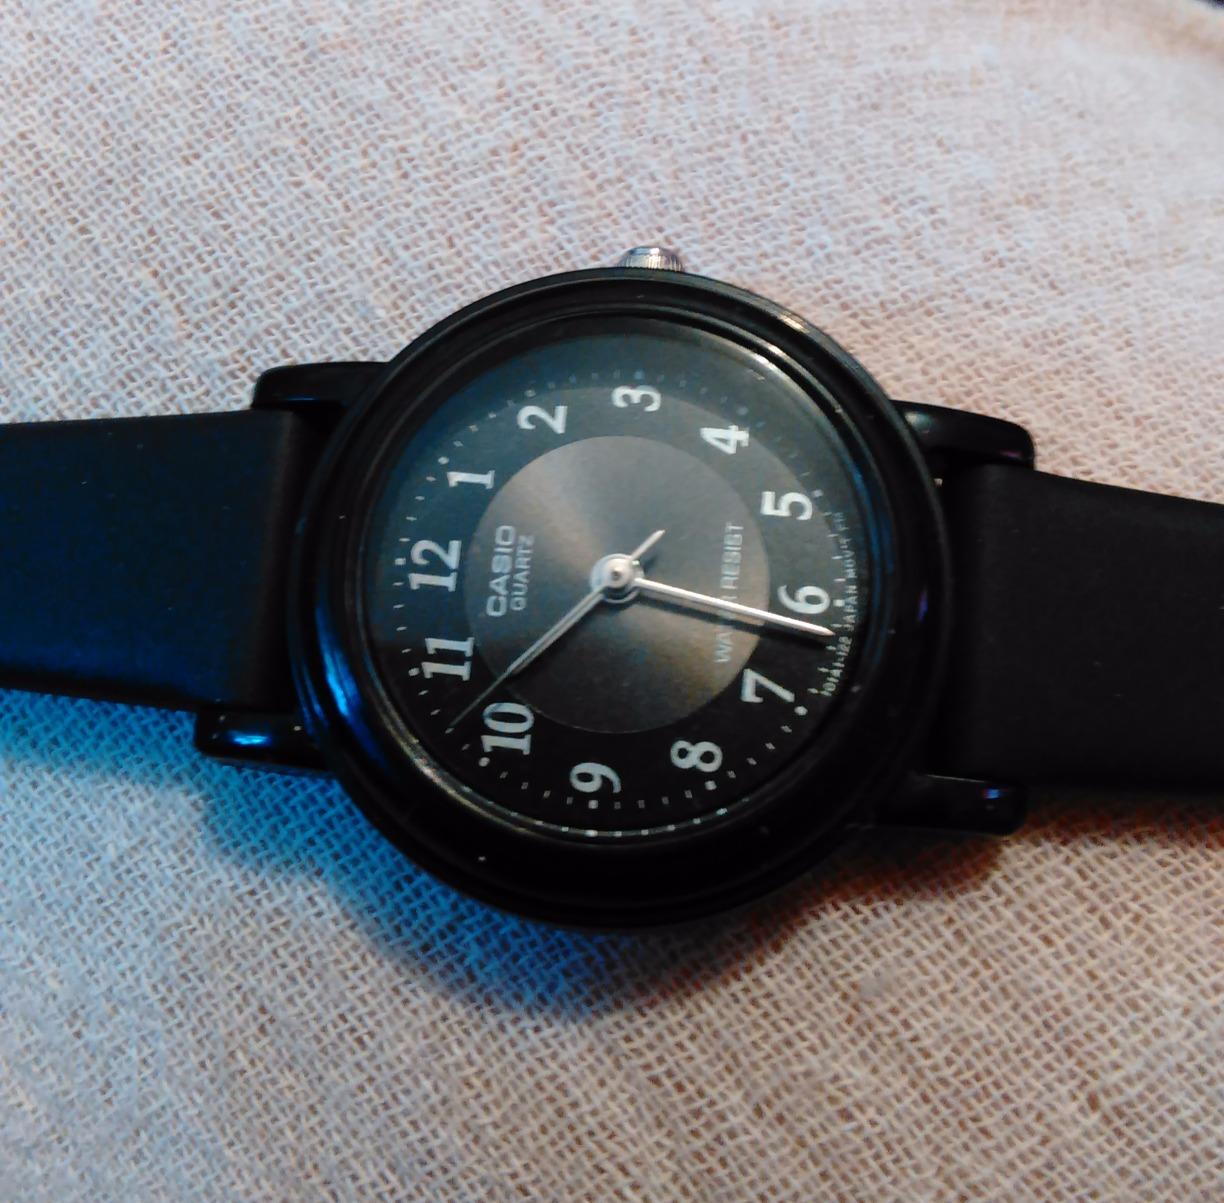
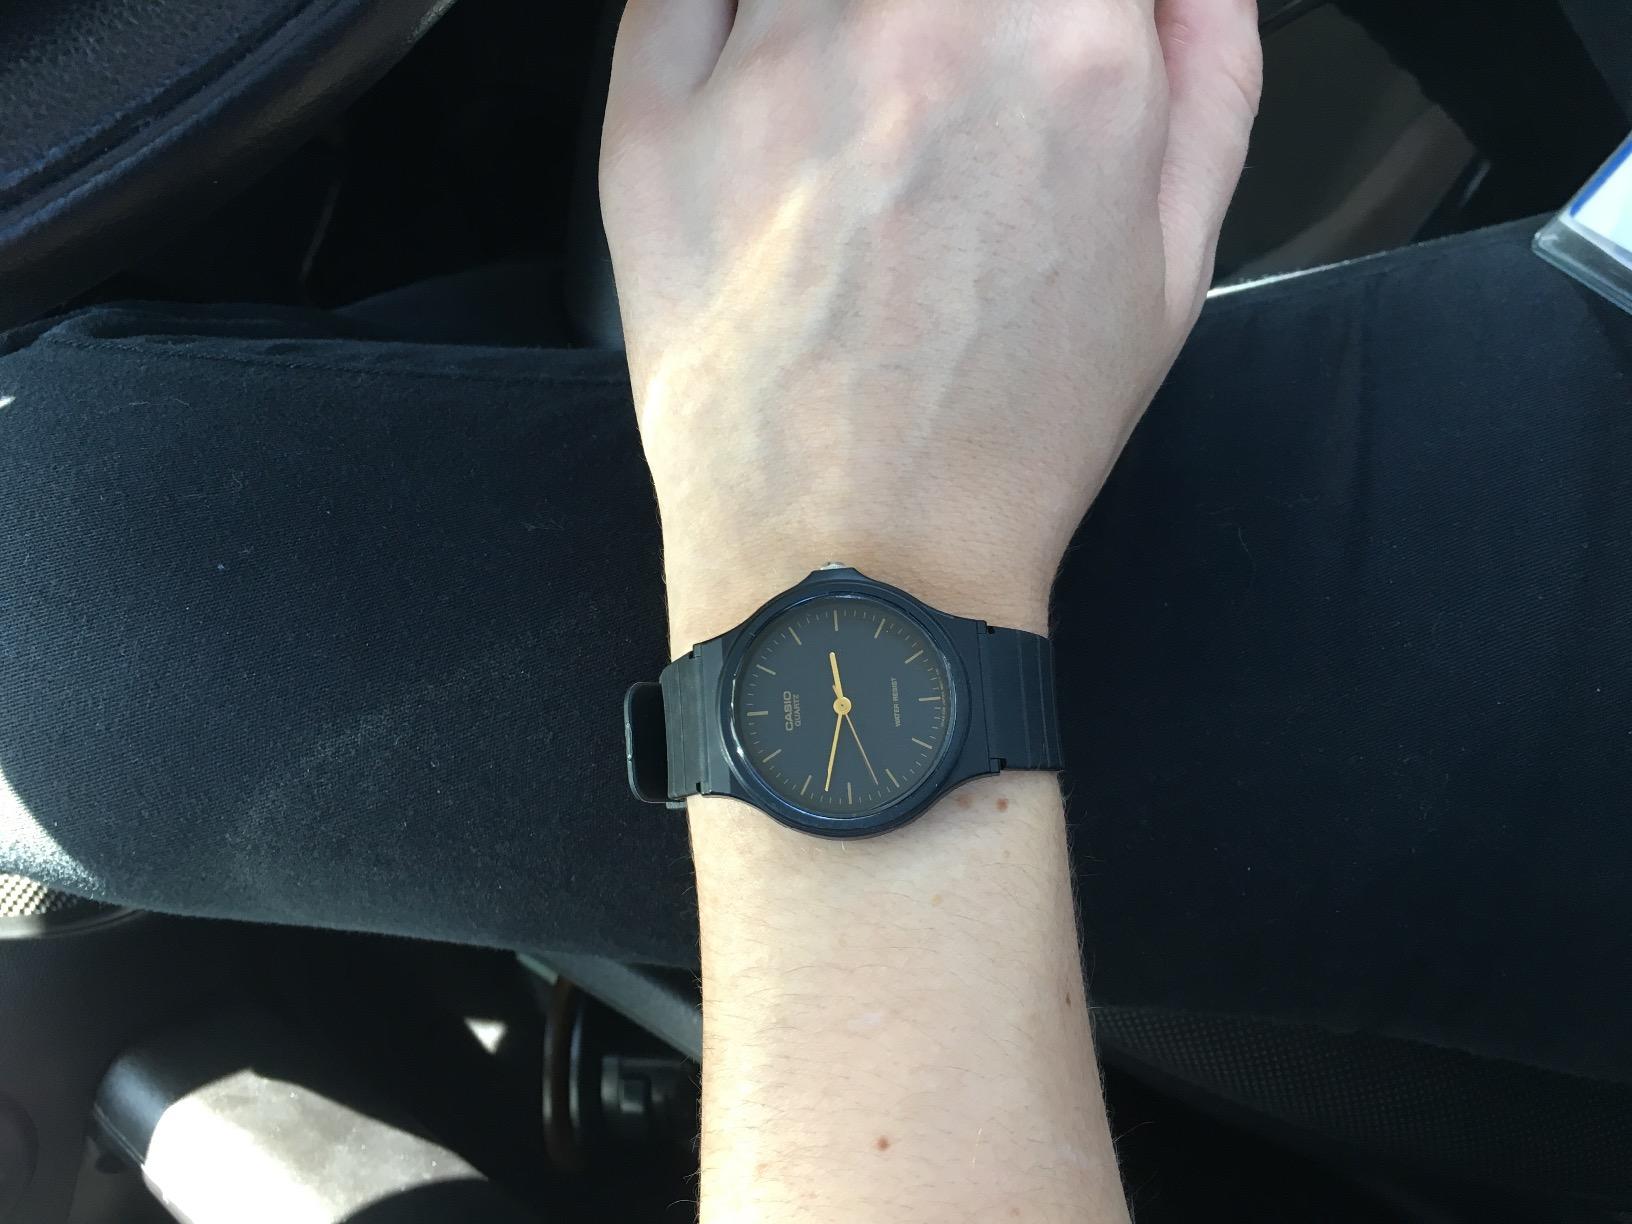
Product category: accessories_watch
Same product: no